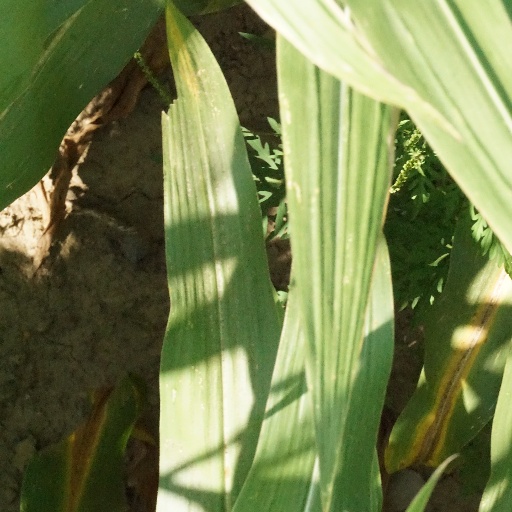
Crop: maize; corn